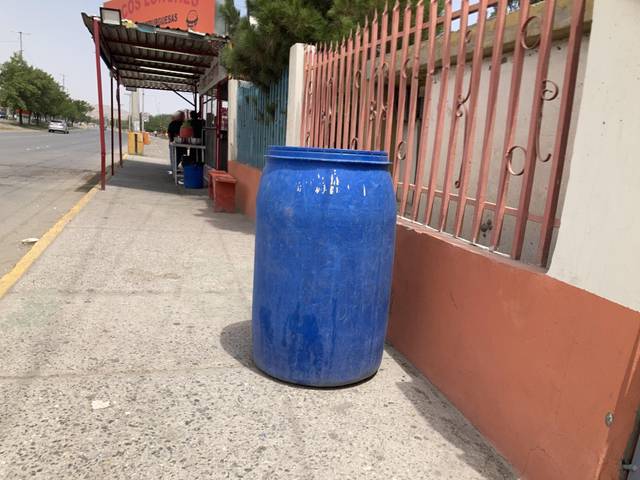
Region: Mexico
Coordinates: 31.756, -106.501